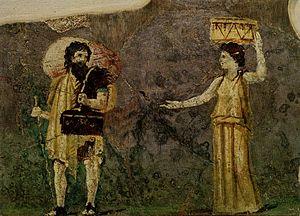
Cratès de Thèbes, né en 365 av. J.-C. à Thèbes et mort en 285 av. J.-C, était un philosophe cynique de l'Antiquité. Il a donné tout son argent pour vivre une vie de misère dans les rues d'Athènes. Il a épousé Hipparchia qui a vécu de la même manière. Respecté par le peuple d'Athènes, il est connu pour être le maître de Zénon de Kition, le fondateur du stoïcisme. Divers fragments d'enseignements de Cratès nous sont parvenus – y compris sa description de l'état idéal cynique.
Hipparchia est une philosophe cynique grecque de la fin du IVᵉ siècle av. J.-C., sœur de Métroclès et épouse de Cratès de Thèbes.